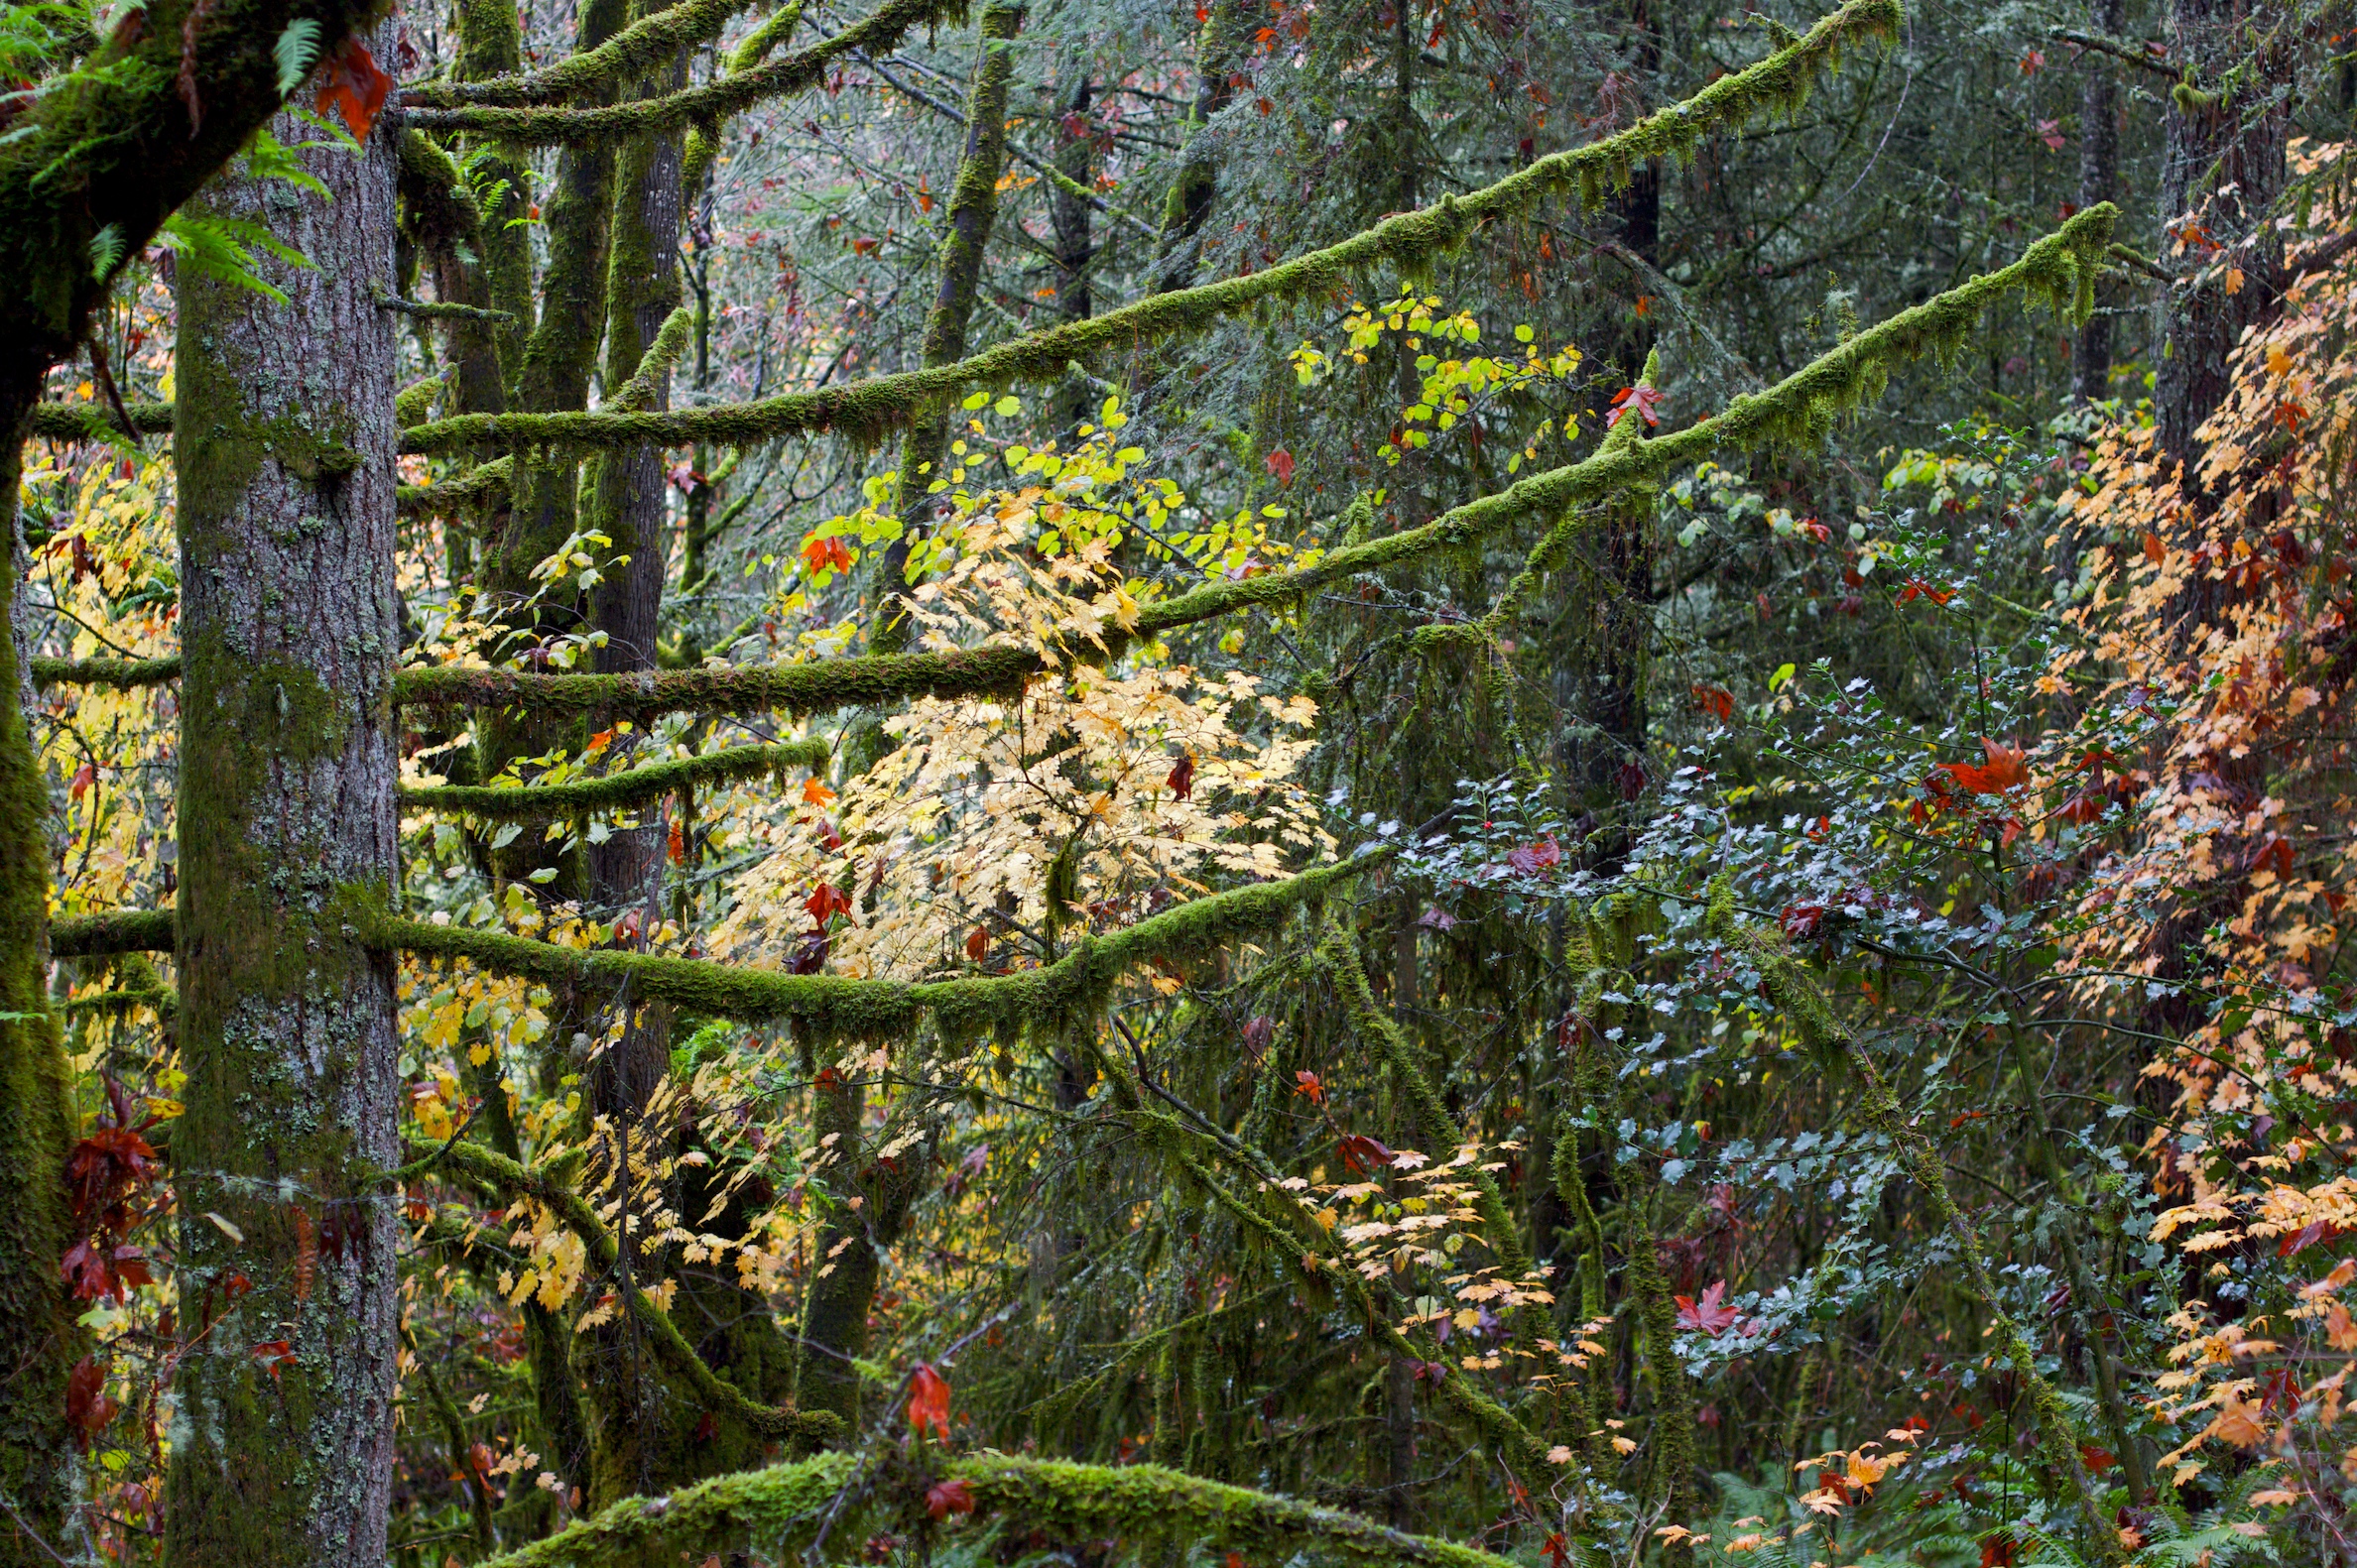
tree, nature, forest, branch, plant, leaf, flower, wildlife, jungle, autumn, botany, garden, flora, season, vegetation, shrub, rainforest, deciduous, woodland, habitat, ecosystem, biome, natural environment, woody plant, temperate broadleaf and mixed forest, land plant